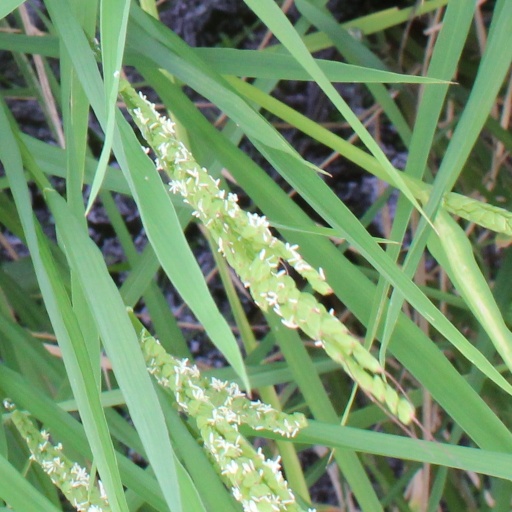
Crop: rice